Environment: real
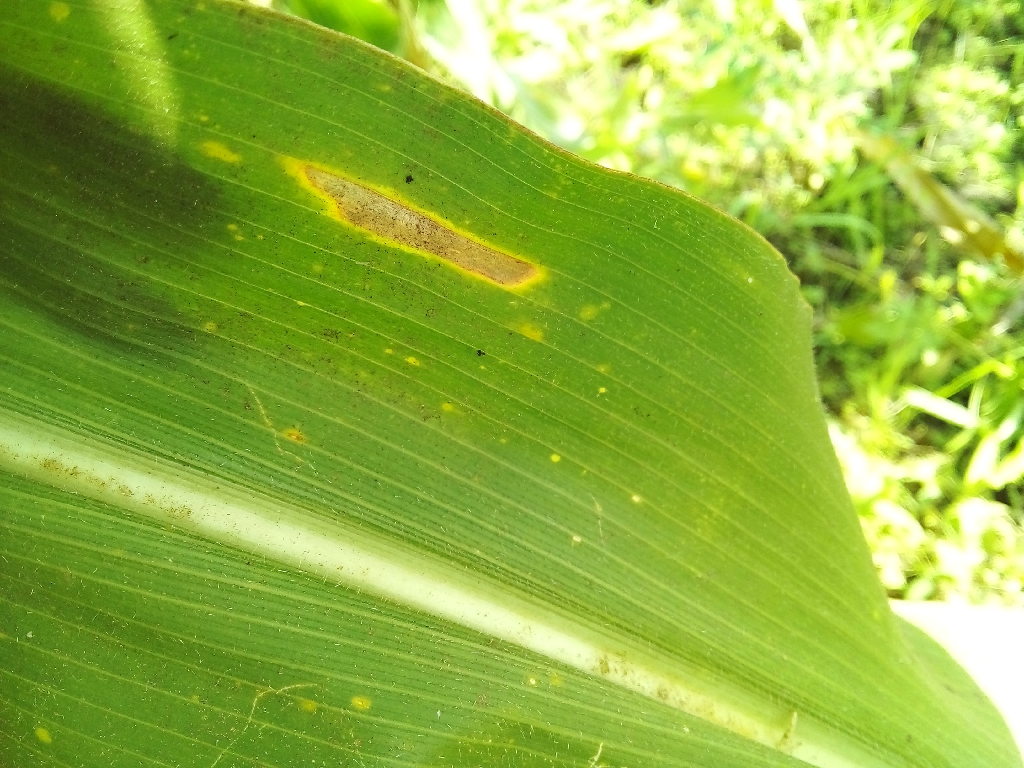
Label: northern_corn_leaf_blight